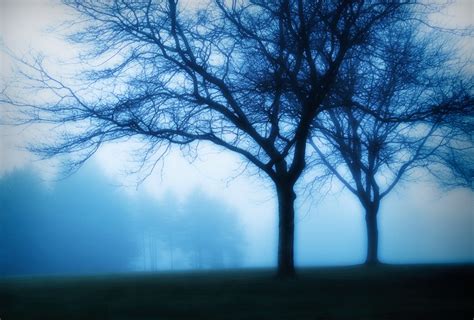
Weather: foggy or hazy